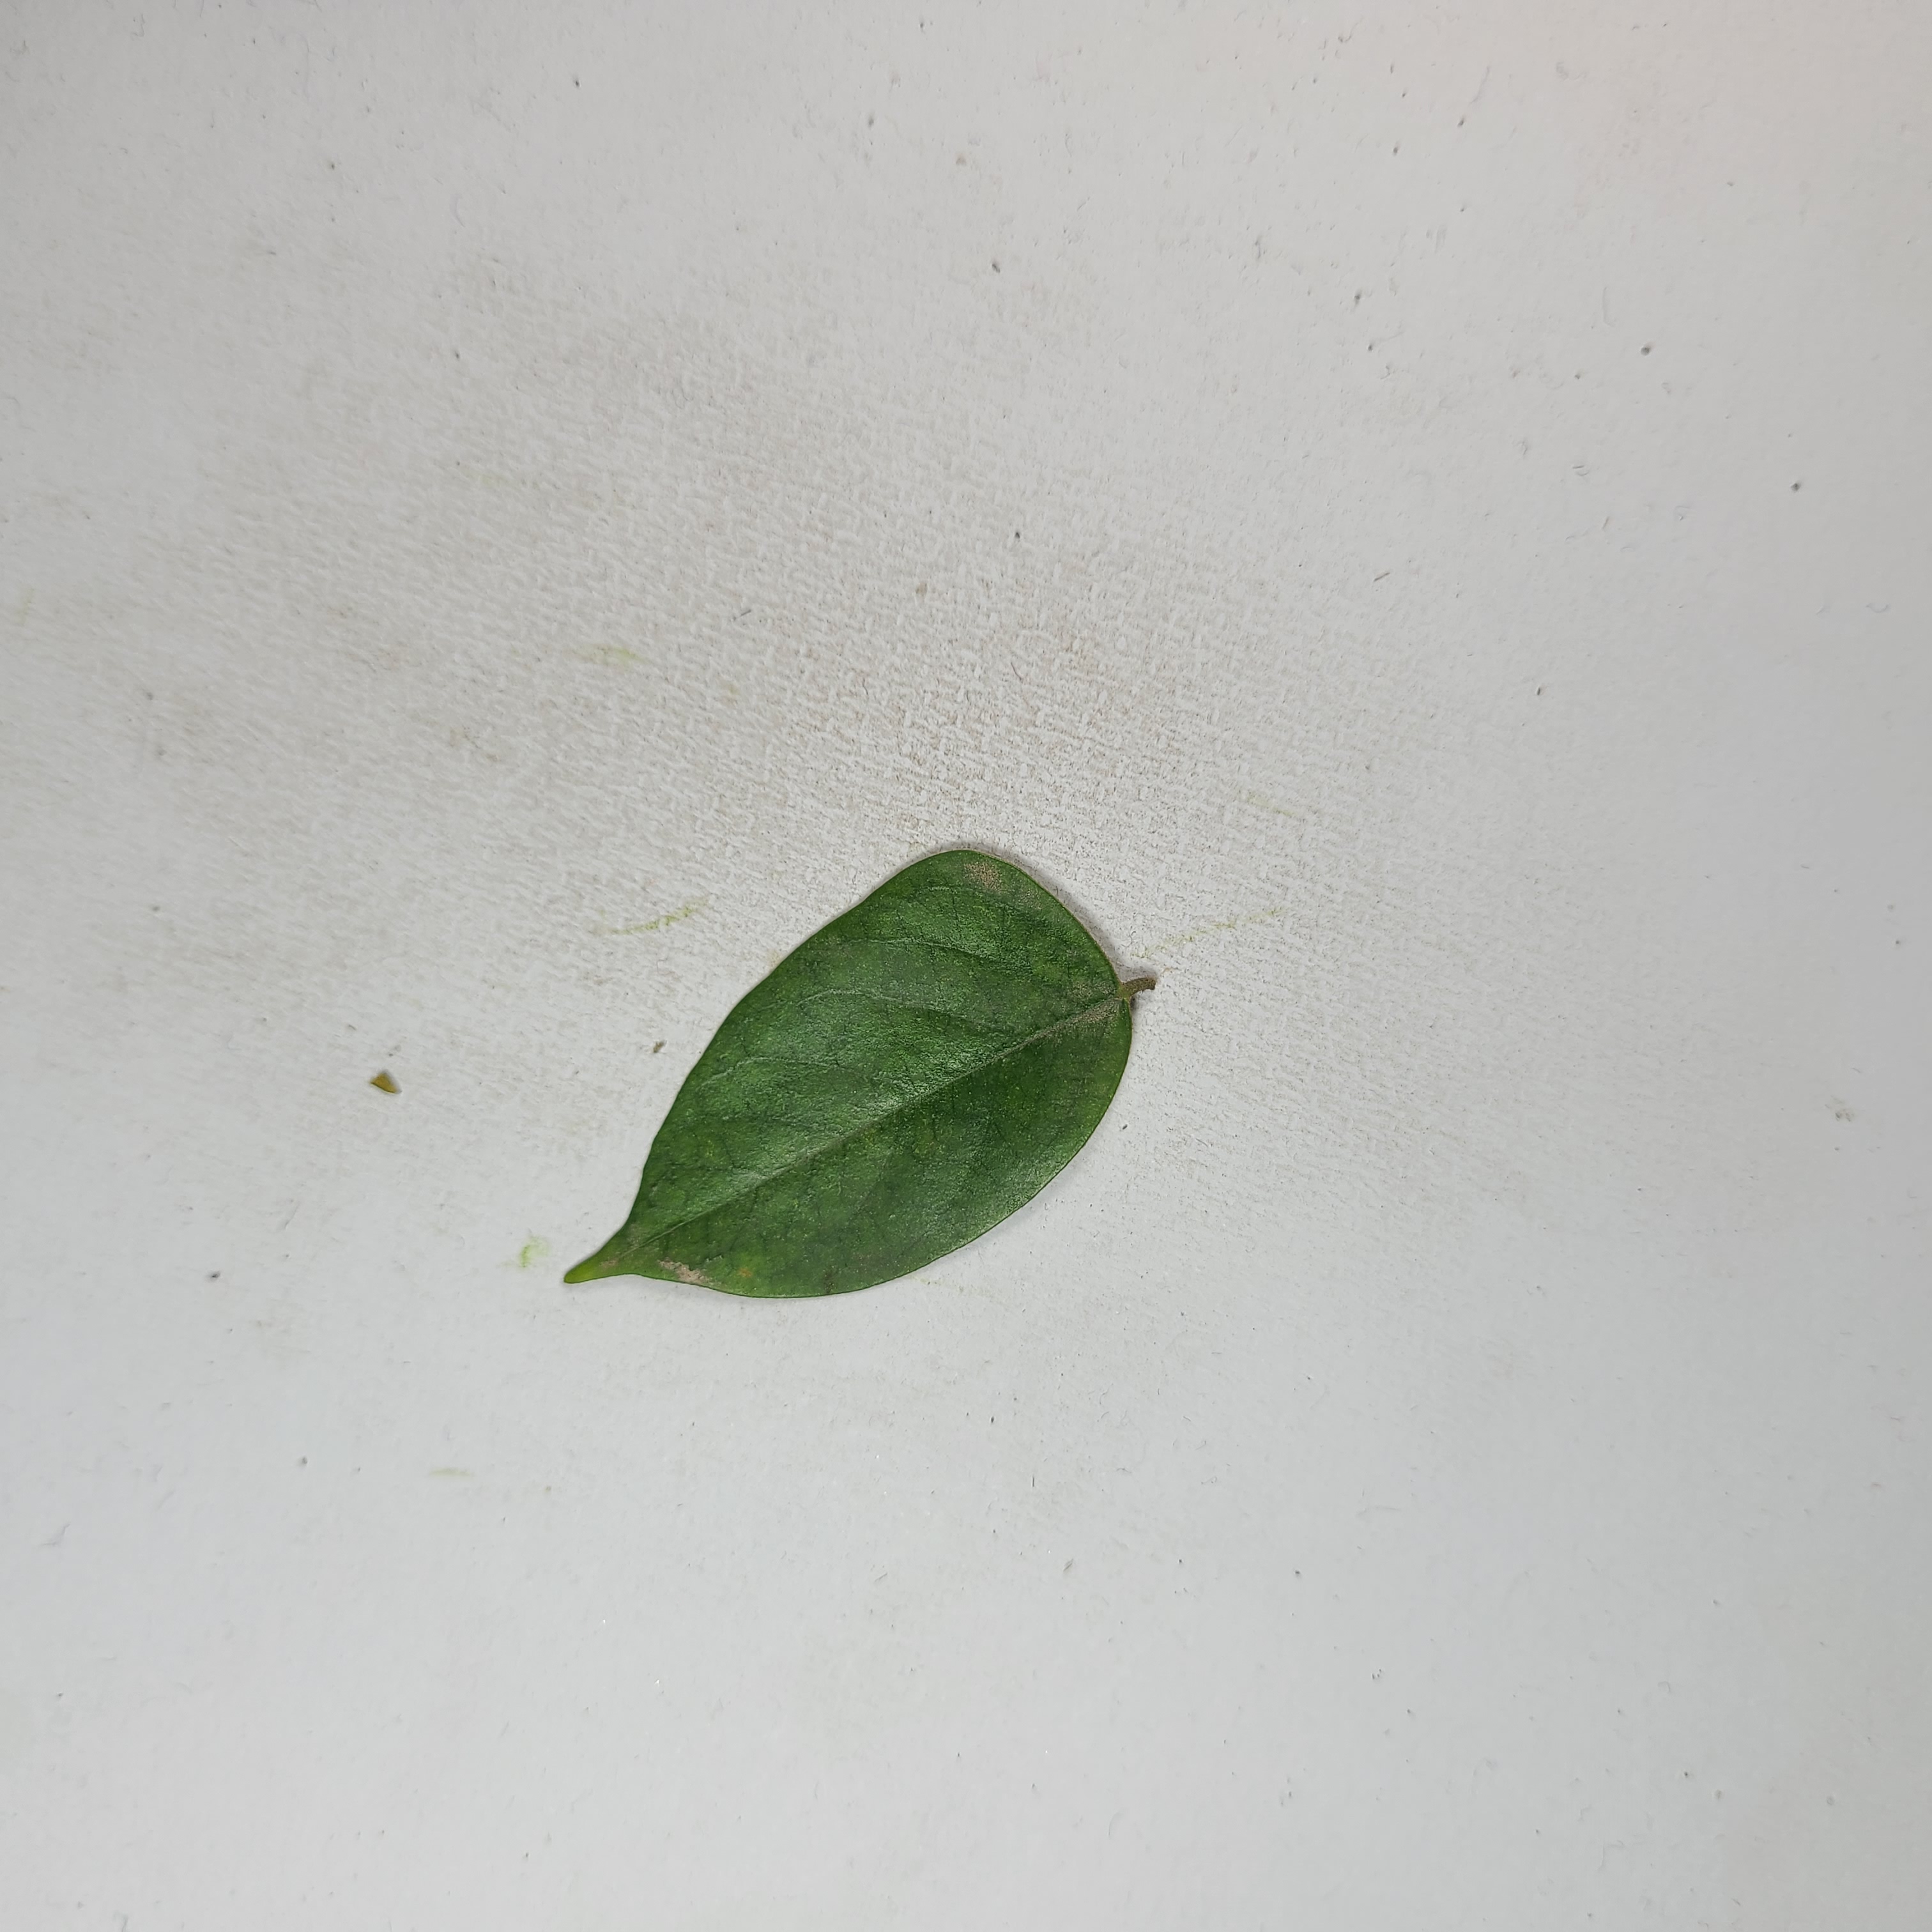
Label: Healthy Leaves